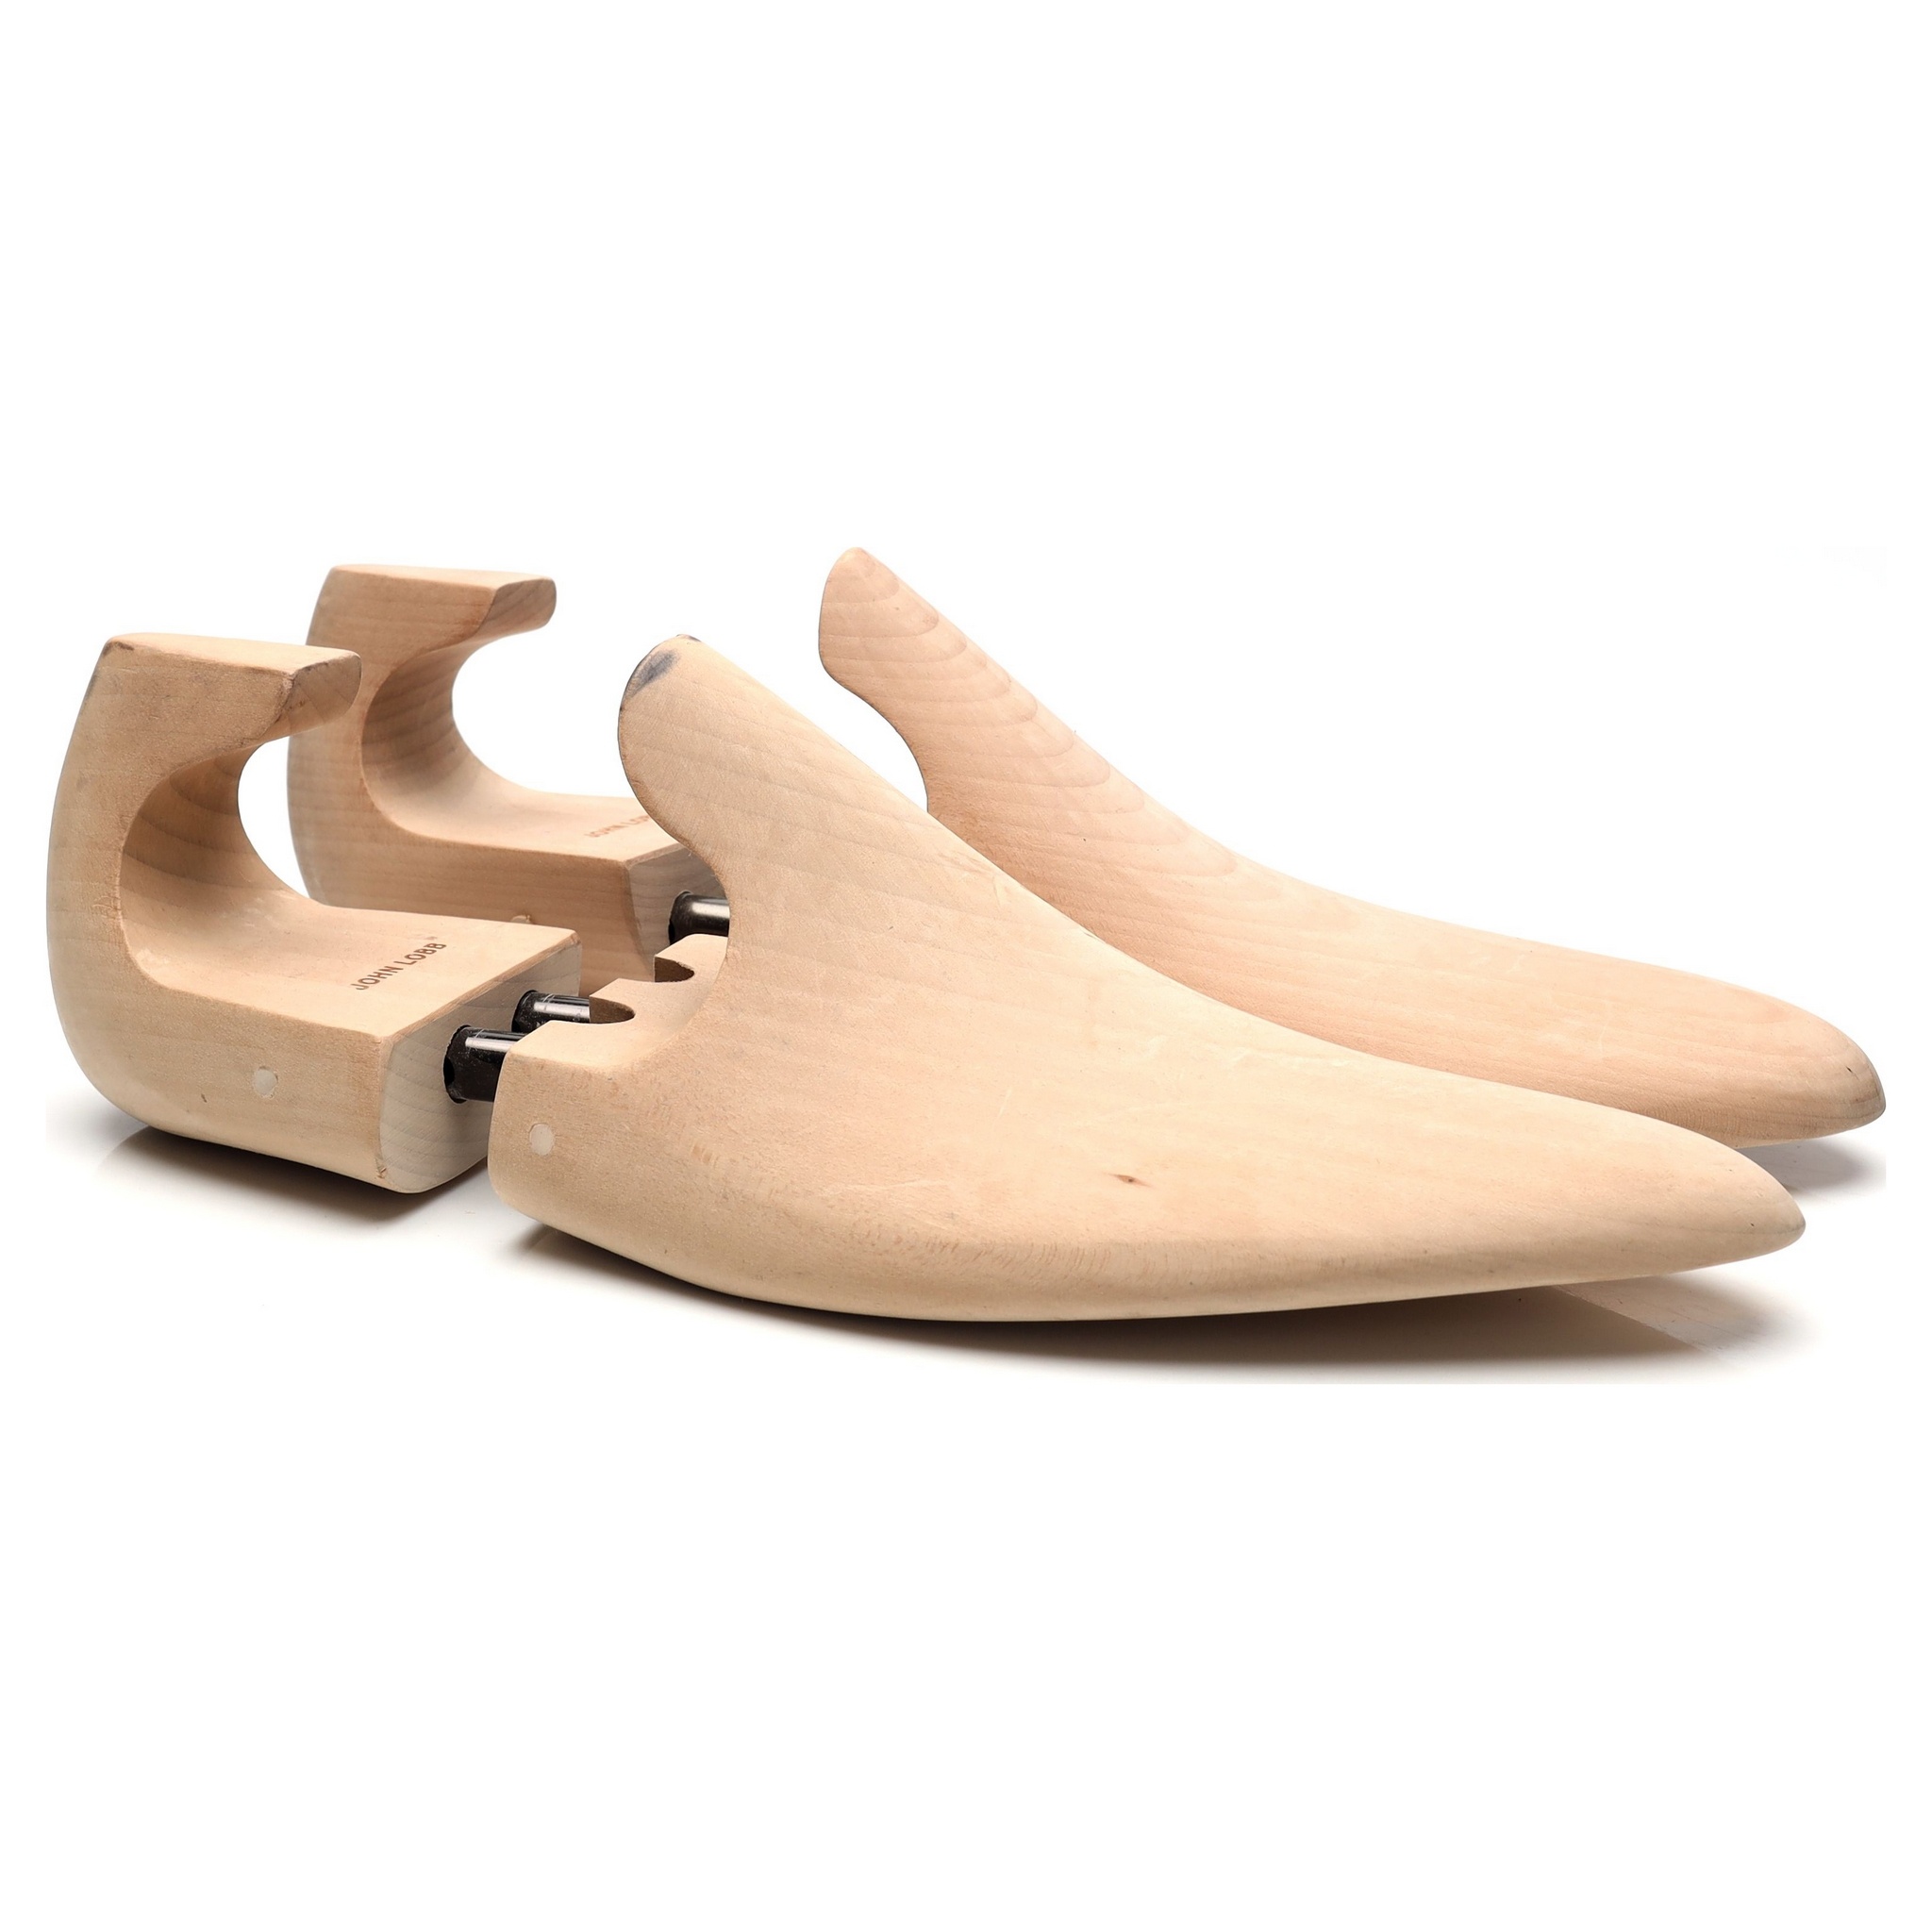
Wooden Shoe Trees UK 10 E
John Lobb natural limewood shoe trees. In excellent used condition.
Brand: John Lobb
Category: Home & Garden > Household Supplies > Shoe Care & Tools > Shoe Trees & Shapers > Shoe Trees